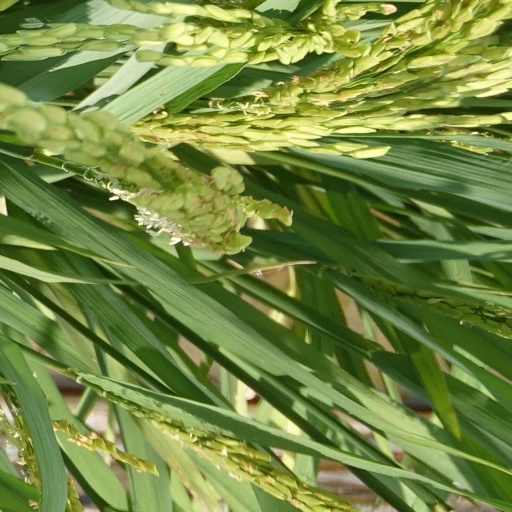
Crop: rice